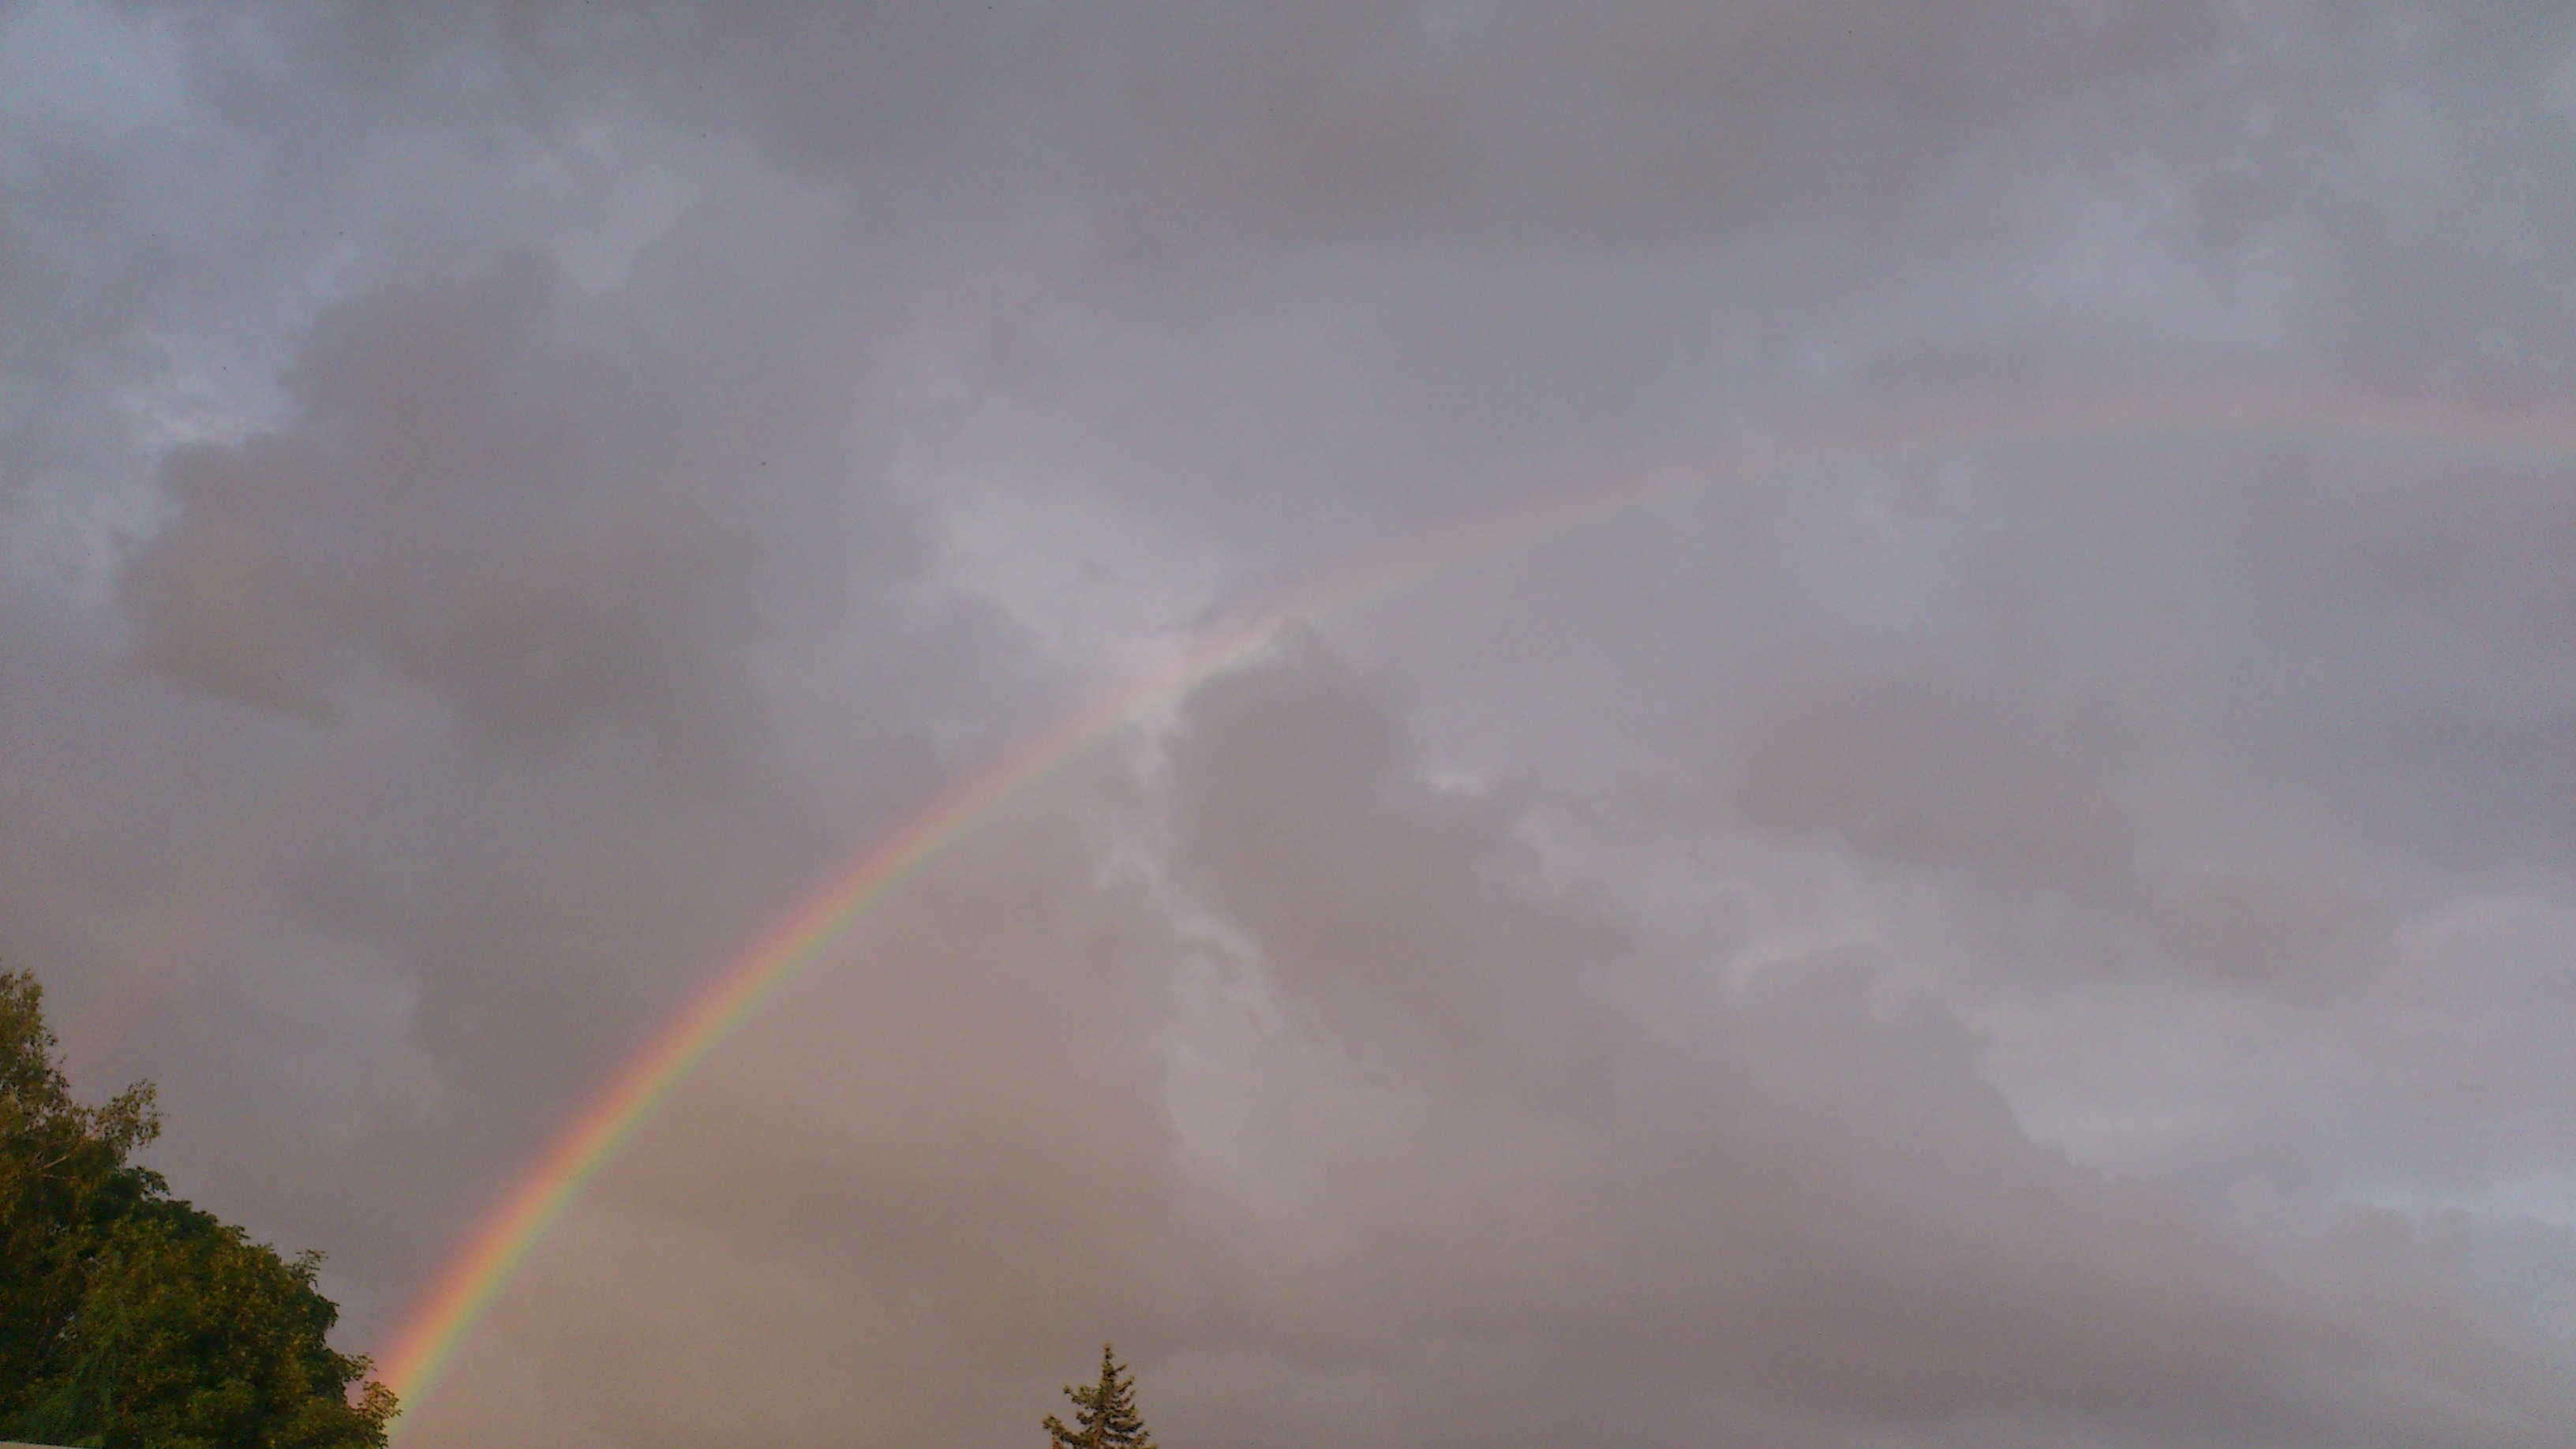
cloud, sky, atmosphere, weather, clouds, rainbow, thunderstorm, bent, meteorological phenomenon, atmosphere of earth